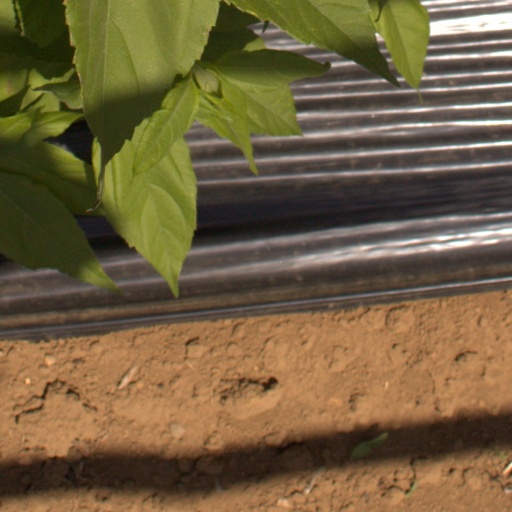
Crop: Jerusalem artichoke